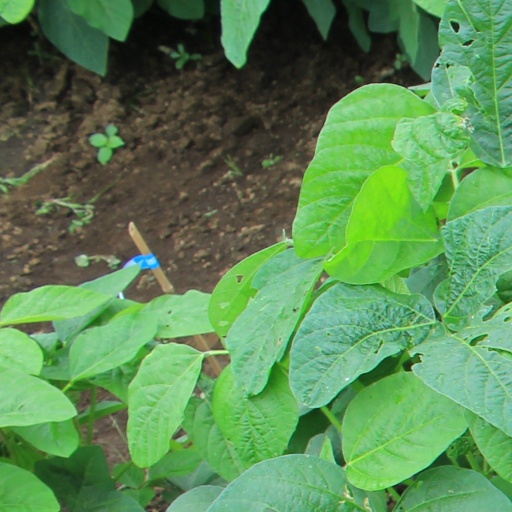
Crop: soybean